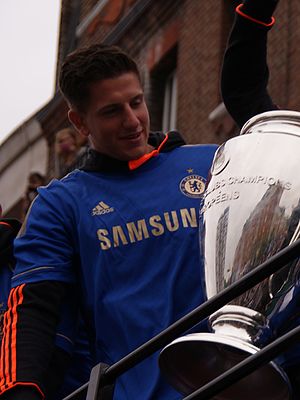
Sam Hutchinson
"Samuel Edward ""Sam"" Hutchinson er en engelsk fodboldspiller, som er på kontrakt hos den engelske klub Sheffield Wednesday. Hutchinson spiller enten i det centrale forsvar eller som højre back.